Command-line interface

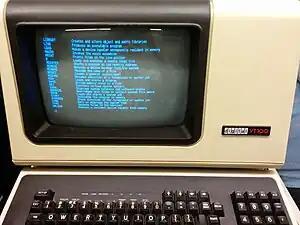
The end of the command output from displayed on a

If more detailed help is necessary than provided by a program's built-in internal help, many systems support a dedicated external codice_99" command (or similar), which accepts a command name as calling parameter and will invoke an external help system.